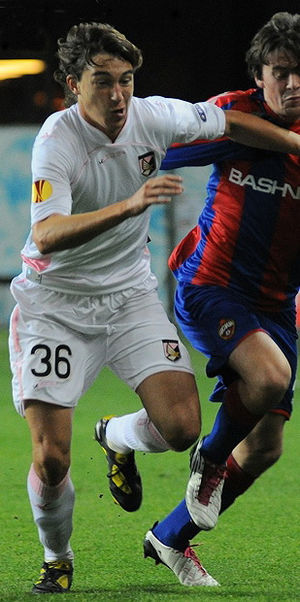
Matteo Darmian
Matteo Darmian er en italiensk fodboldspiller. Han er placeret i forsvaret og spiller i dag for Manchester United